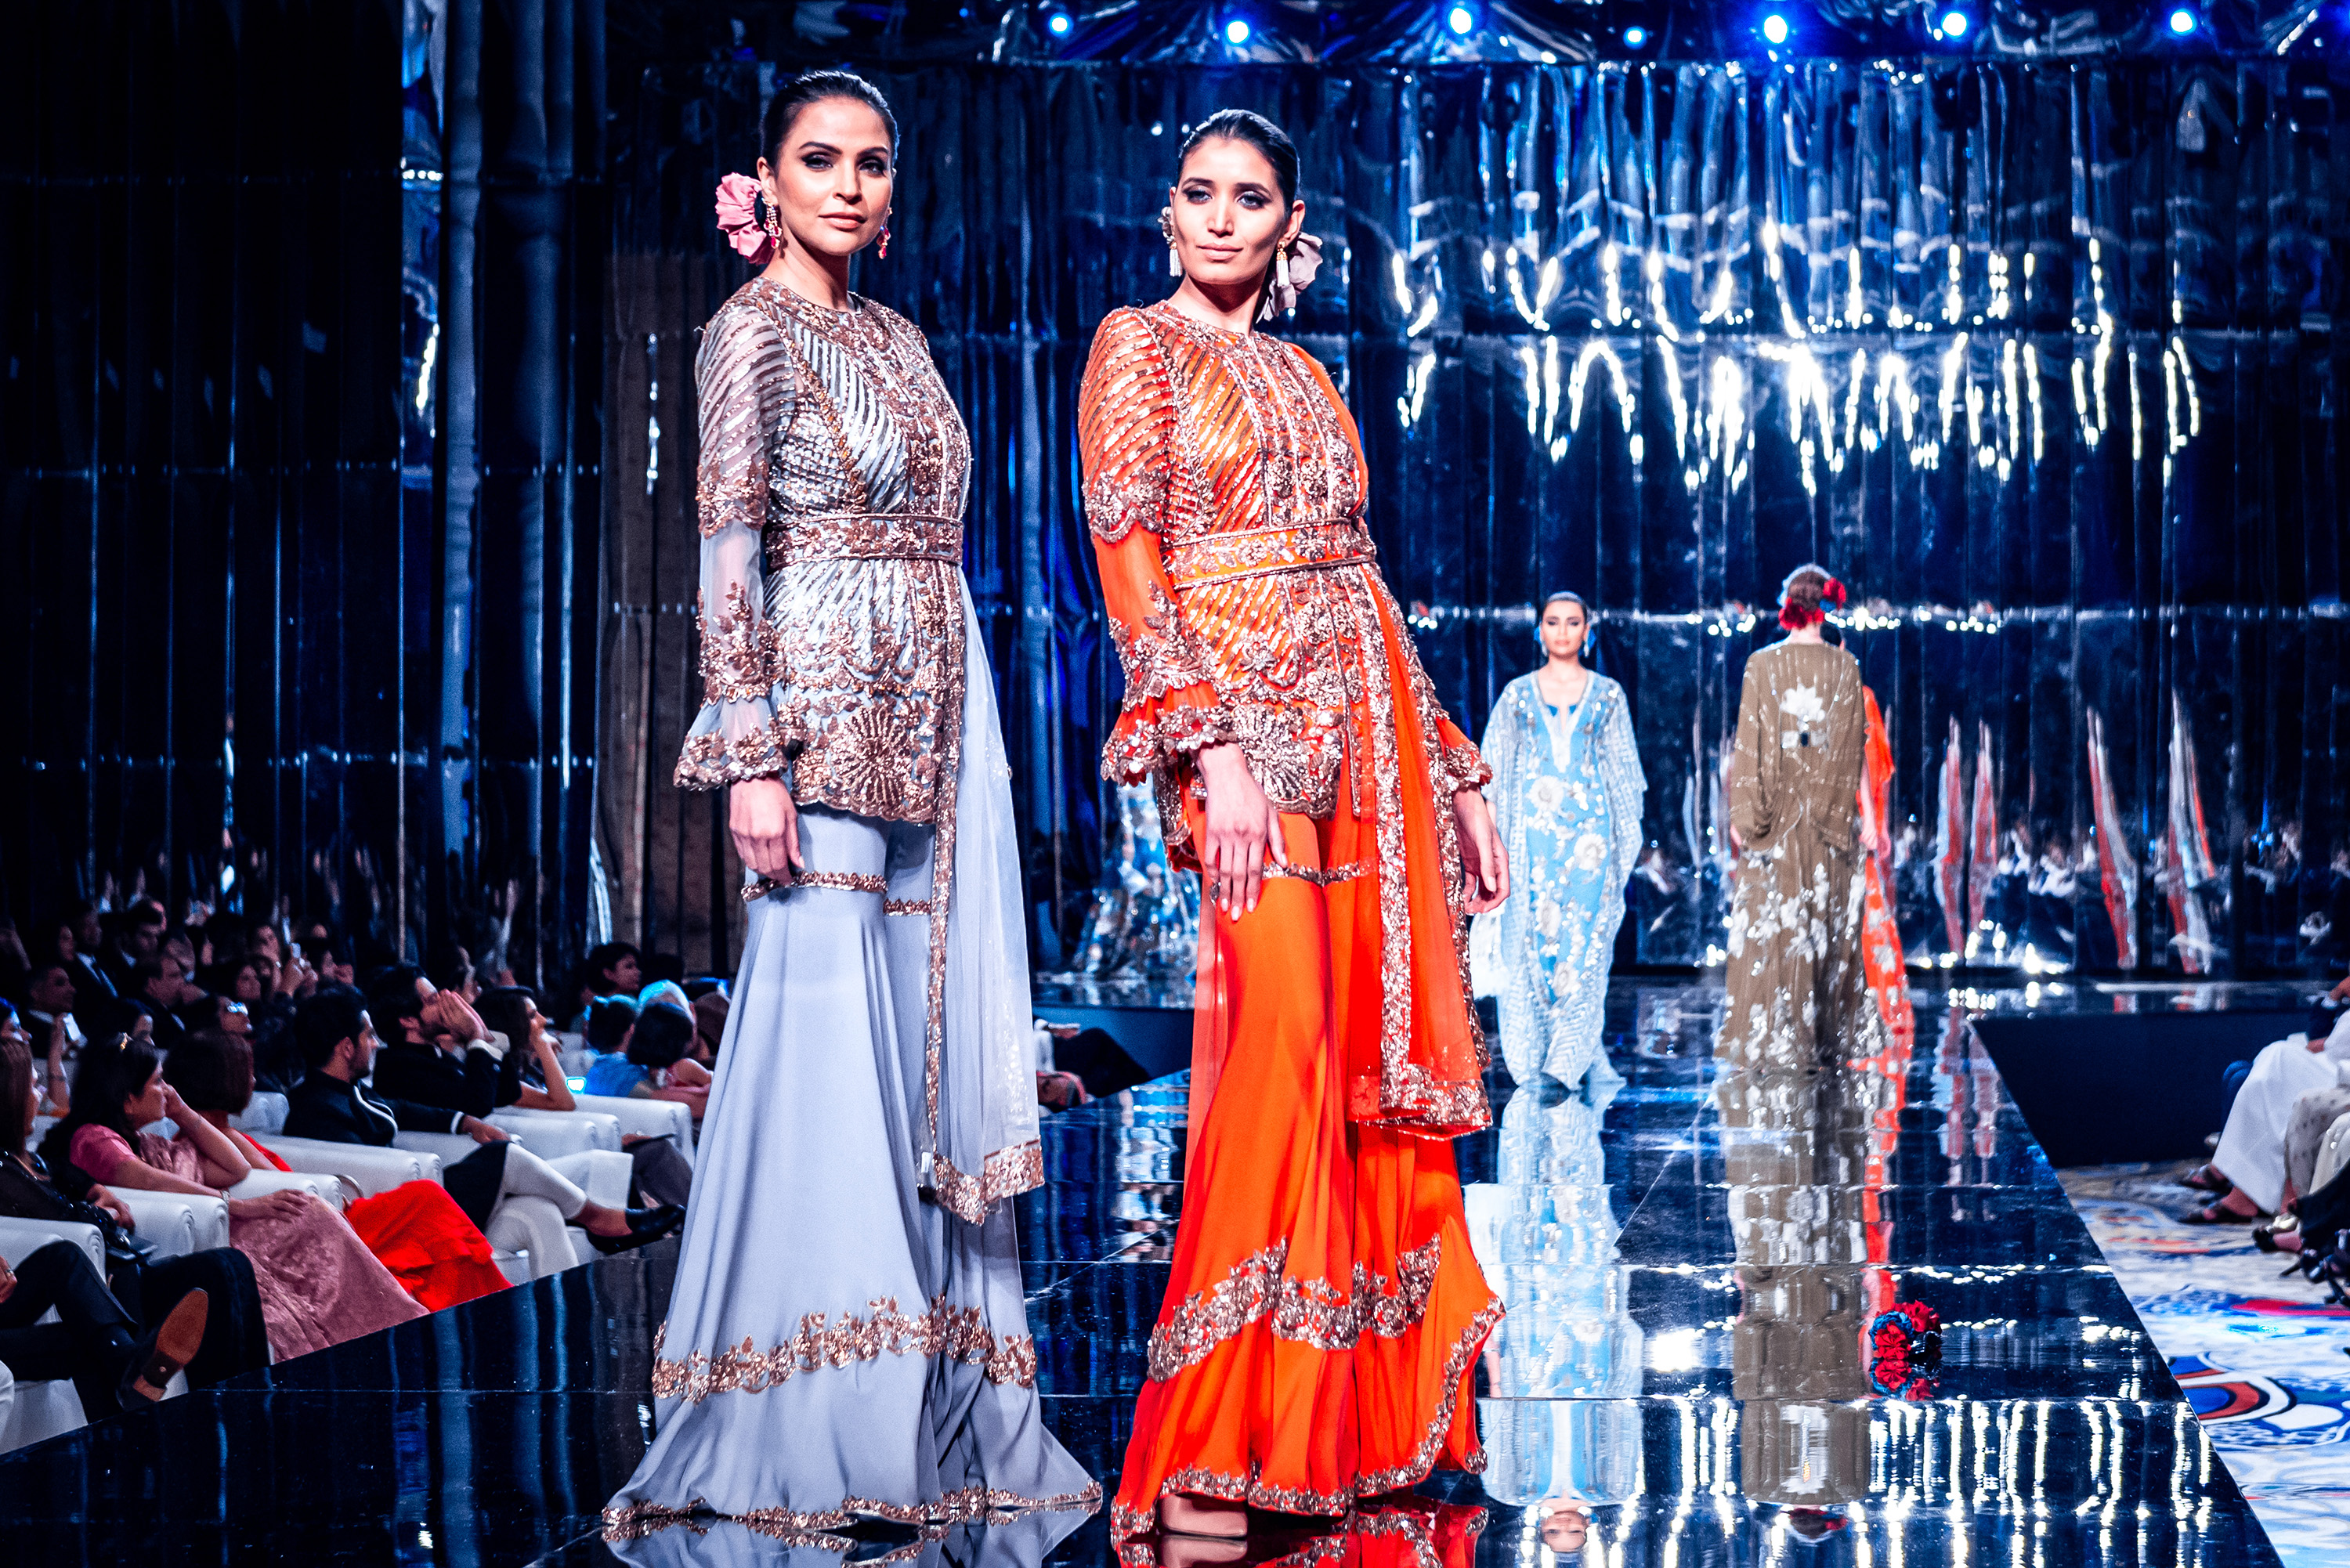
fashion, fashion model, fashion show, haute couture, event, fashion design, performance, dress, public event, runway, formal wear, stage, model, performance art, tradition, performing arts, gown